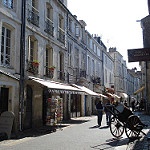
Label: non_damage_buildings_street